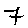
Label: 7